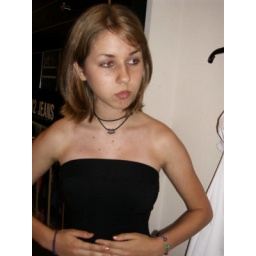
me in black dress at Cary Town Center